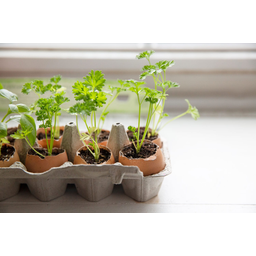
Label: eggshells